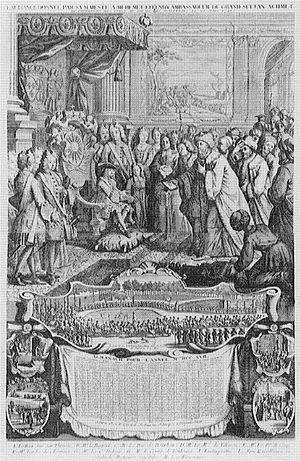
L'audiance donnée par Sa Majesté à Mehemet Effendy ambassadeur du Grand Sultan Achmet
L’alliance franco-ottomane, ou alliance franco-turque, est une alliance établie en 1536 entre le roi de France François Iᵉʳ et le souverain turc de l'Empire ottoman, Soliman le Magnifique. Elle a été mentionnée comme la première alliance diplomatique non idéologique de ce genre entre un empire chrétien et un empire non chrétien. Elle cause cependant un certain émoi dans le monde chrétien, et est qualifiée d'alliance impie, ou d'union sacrilège de la fleur de lys et du croissant. Elle subsiste cependant, dans l'intérêt objectif des deux parties. Cette alliance stratégique et parfois tactique est alors l'une des plus importantes alliances de la France, et dure plus de deux siècles et demi, jusqu'à la campagne d'Égypte, qui voit les troupes napoléoniennes envahir un territoire ottoman en 1798-1801, bien que Bonaparte proclame n'en avoir qu'après les Mamelouks qui selon lui ne sont point soumis au Sultan et se sont révoltés contre son autorité. L'alliance franco-ottomane est également un épisode important des relations entre la France et l'Orient.